Vojvodina

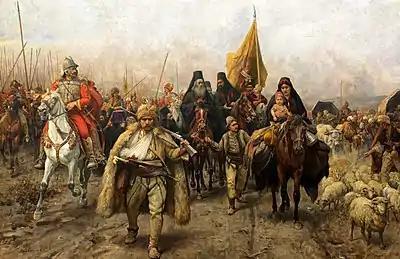
Great Migration of the Serbs from Ottoman territories to the Habsburg monarchy at the end of the 17th century; "Migration of the Serbs", 1896 painting by Paja Jovanović

During the Great Migrations of the Serbs, Serbs from Ottoman territories settled in the Habsburg monarchy at the end of the 17th century. Most settled in what is now Hungary, with the rest settling in present-day Serbian part of Bačka. All Serbs in the Habsburg monarchy gained the status of a recognized nation with extensive rights, in exchange for providing a border militia (in the Military Frontier) that could be mobilized against Ottoman invaders from the south, as well as in case of civil unrest in the Habsburg Kingdom of Hungary. Wallachian Rights became the point of reference in the 18th century for military settlement in lowland region. The Vlachs who settled there were actually mainly Serbs, although there were also Romanians, while Aromanians lived in the urban areas.